Hammad Miah

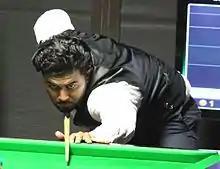
Paul Hunter Classic 2016

Hammad Miah (born 6 July 1993) is an English former professional snooker player.